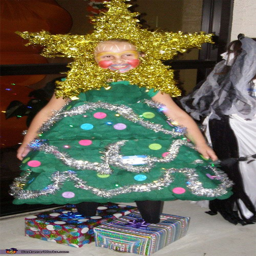
are you making plans about western christian holiday ? you for sure have been wondering what dresses should be picked for your kids .